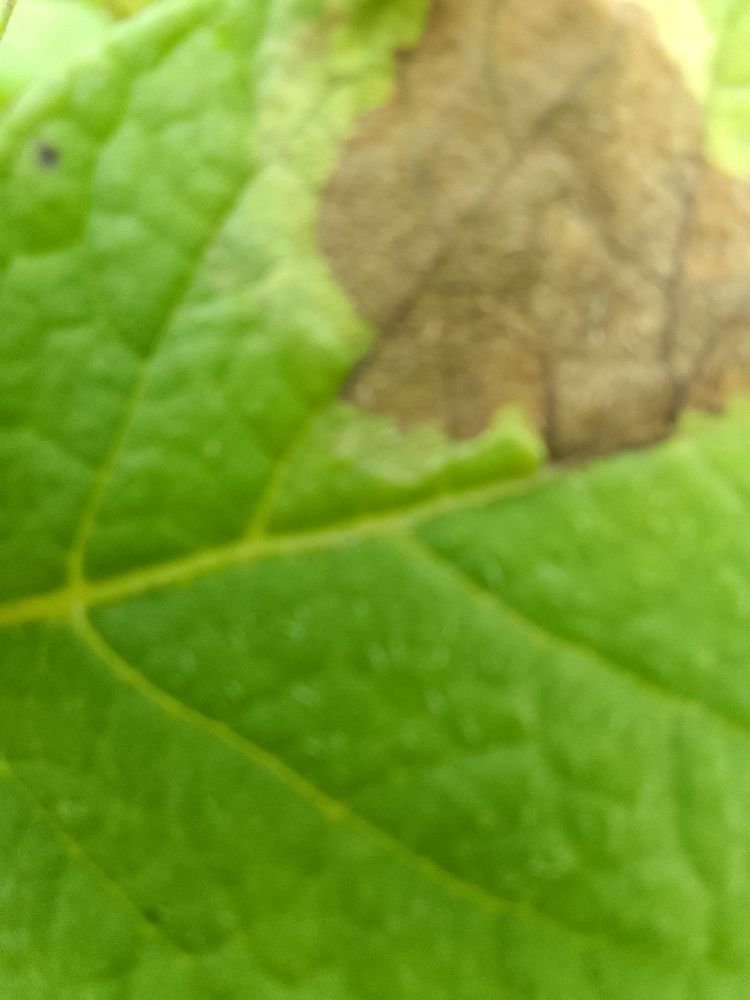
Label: Late blight